Endoreduplication

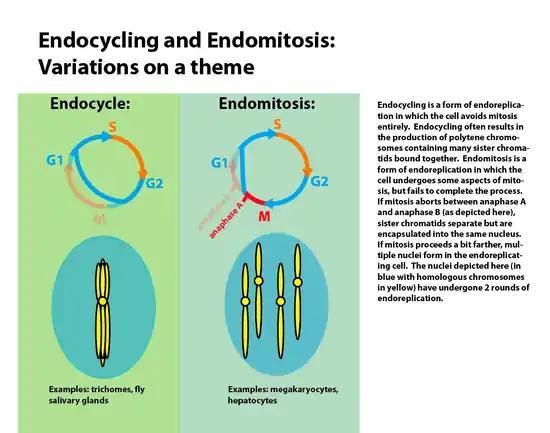
Endocycling vs. endomitosis

Based on the wide array of cell types in which endoreduplication occurs, a variety of hypotheses have been generated to explain the functional importance of this phenomenon. Unfortunately, experimental evidence to support these conclusions is somewhat limited.